Ben Flanagan

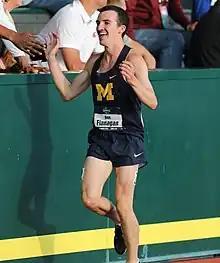
Flanagan competing at the Hayward Field in Eugene in 2018

Benjamin Flanagan (born January 11, 1995) is a Canadian long-distance runner. He is currently the Canadian record holder in the 5 km and 10 km road races. He is also a 3-time winner of the Falmouth Road Race, having won the race in 2018, 2021, and 2022.